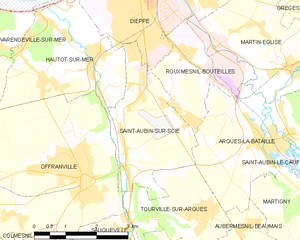
Carte des communes françaises Saint-Aubin-sur-Scie